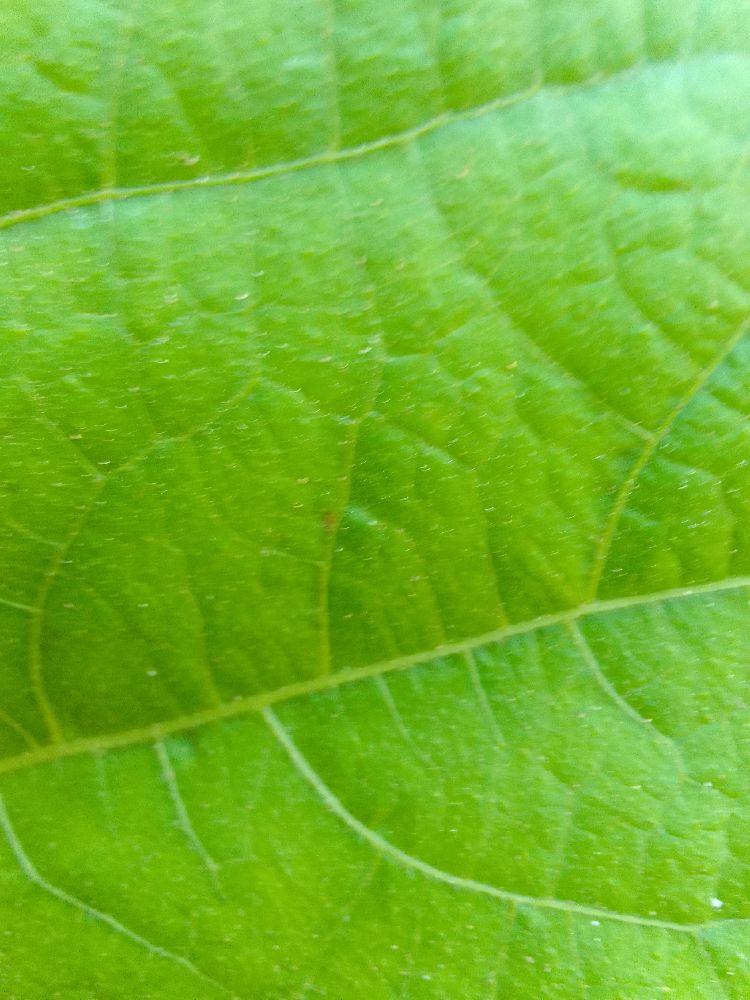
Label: healthy